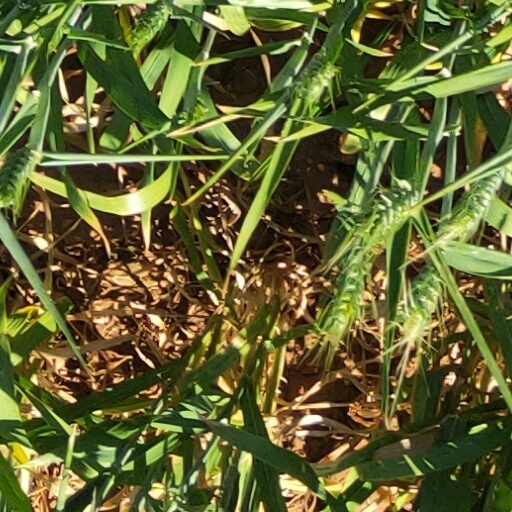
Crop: wheat